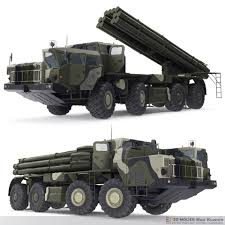
Label: Self Propelled Artillery